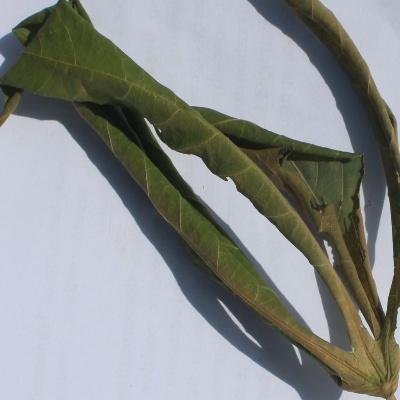
Crop: Cassava
Condition: bacterial blight